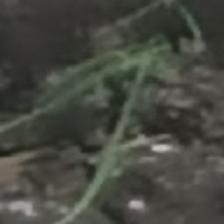
Label: single